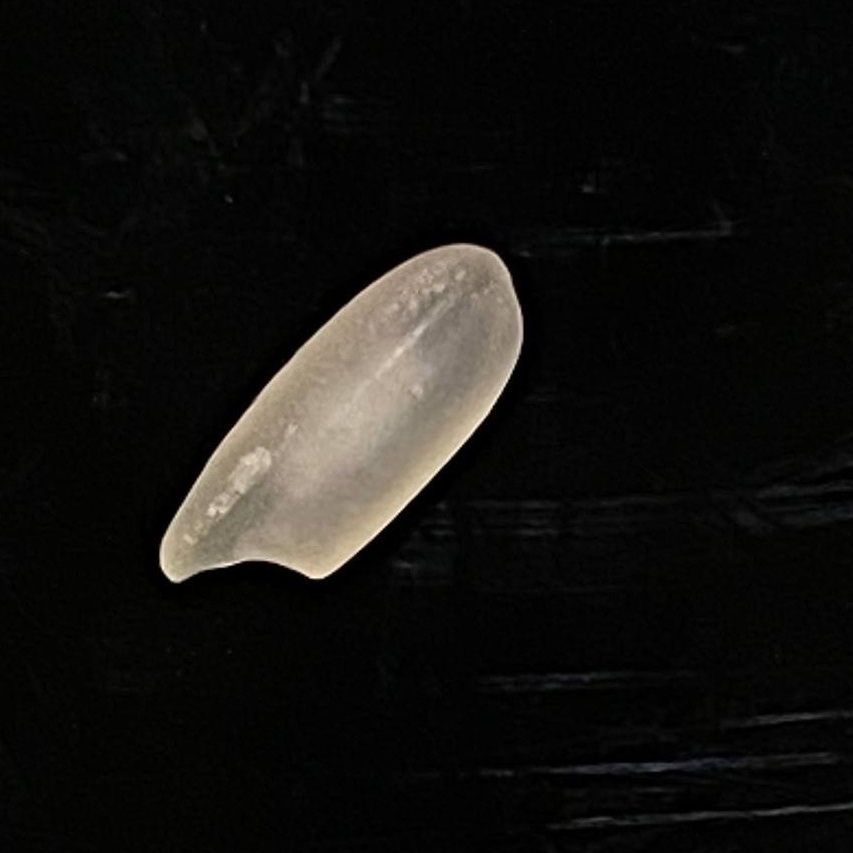
Rice variety: Subol_Lota